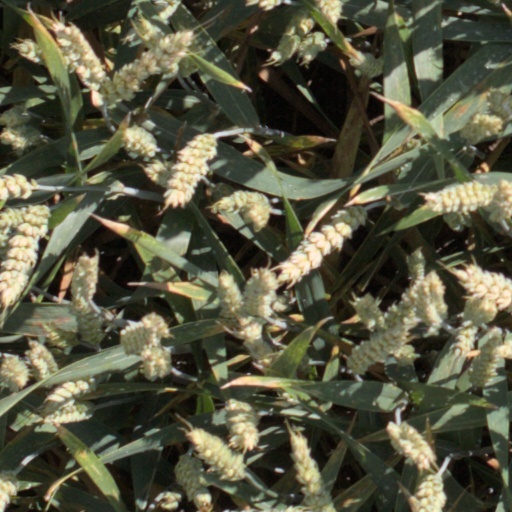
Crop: wheat